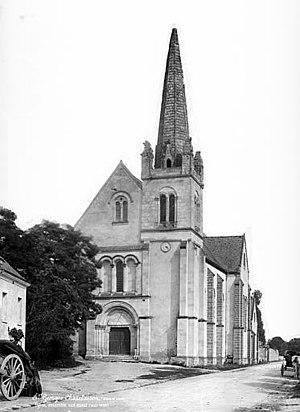
Ensemble sud-ouest.
Saint-Georges-sur-Layon est une ancienne commune française située dans le département de Maine-et-Loire, en région Pays de la Loire. Depuis le 30 décembre 2016, la commune forme avec Brigné, Concourson-sur-Layon, Doué-la-Fontaine, Forges, Meigné, Montfort et Les Verchers-sur-Layon, la commune nouvelle de Doué-en-Anjou.
Séraphin-Médéric Mieusement est un photographe français de monuments historiques et d'édifices religieux.